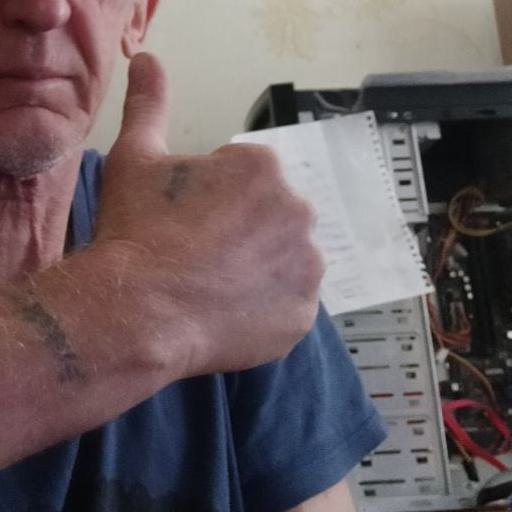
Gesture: like